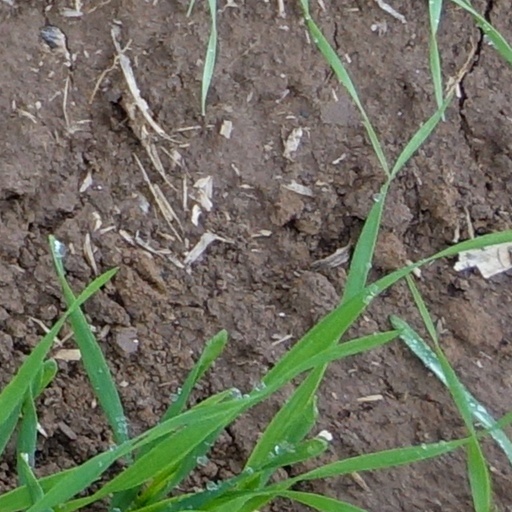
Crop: wheat